Hugues Cuénod

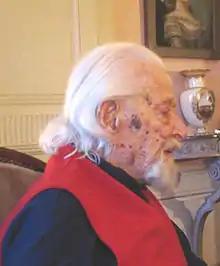
Cuénod on 22 February 2010 at his ancestral home Le Chateau de Lully in Vaud, Switzerland

Hugues-Adhémar Cuénod (26 June 19026 December 2010) was a Swiss classical tenor, sometimes placed in the haute-contre category, and music educator known for his performances in international opera, operetta, both traditional and musical theatre, and on the concert stage, where he was particularly known for his clear, light, romantic and expressive poised interpretation of "mélodie" (French art song).